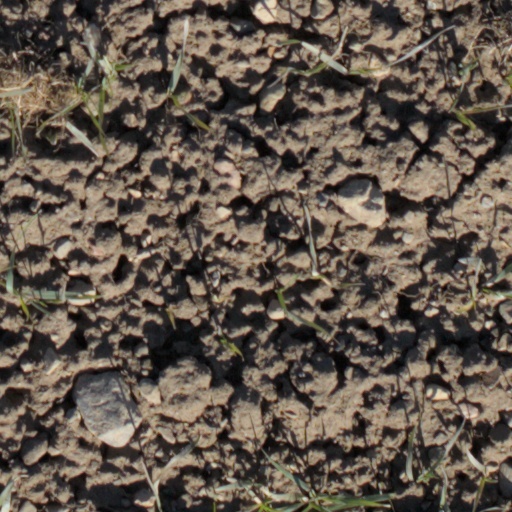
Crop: wheat